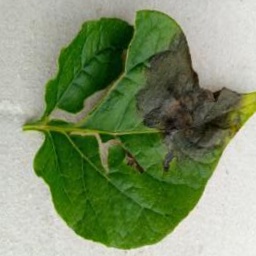
Etiqueta: Late Blight